National University of Kyiv-Mohyla Academy Library

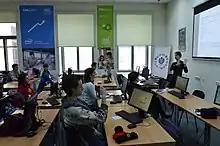
Computer room in Bachelor library

Old Academic Building is one of the architectural landmarks of the Kontraktova Ploscha which is located on Podil, the oldest district of Kyiv. It has a complicated history of reconstructions, both functional and decorative. The original one-storied building was finished in 1703. The second floor and the Church of the Annunciation in the far eastern part of the building were built in 1735-1740 by Rafail Zaborovsky and according to architect Johann Schädel project. After the big fire in Kyiv in 1811 the building was reconstructed with the involvement of the architect A. Melensky. In 1860s open galleries were bricked up. Since the second half of the 19th-century library of Kyiv Theological Academy (the oldest college of the Ukrainian Orthodox Church) was placed here. After Academy being closed in 1919, Vernadsky Library's rare books collections were arranged in Old Academy Building and these collections were not conveyed to Kyiv-Mohyla academy after its revival in 1992. During World War II the site was slightly damaged (roof, decorations). In 1947, 1968, 1980 Old Academy building underwent renewal. In February 1992 the site came under the jurisdiction of National University of Kyiv-Mohyla Academy and National University of Kyiv-Mohyla Academy Library started gathering its holdings here. In 2017 the first stage of building long-planned restoration. Library and archives were relocated to other buildings.